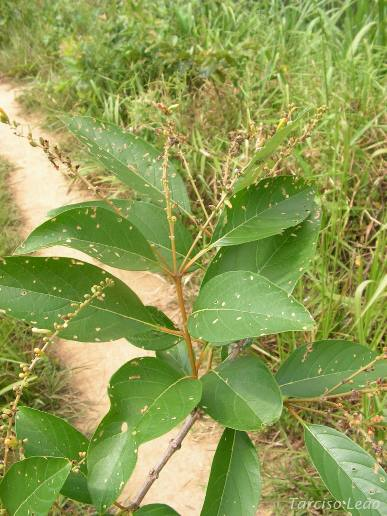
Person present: No